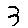
Label: 3